Langport and Castle Cary Railway

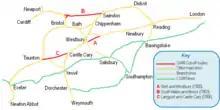
The GWR's cut-off lines to the west of England (shown in red)

Through trains from London Paddington station to Penzance in Cornwall started running in 1867 taking a circuitous route over the Great Western Railway (GWR) to Bristol, then the Bristol and Exeter Railway through Taunton to Exeter, the South Devon Railway to Plymouth Millbay railway station, the Cornwall Railway to Truro, and finally completing their journey on the West Cornwall Railway. By 1889 the whole route was controlled by the GWR, but trains still had to take the "Great Way Round" through Bristol.